Chogha Zanbil

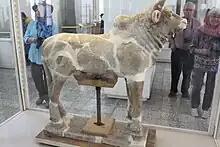
Bull with elamite inscription - Late 2nd millen BC - National museum of Iran - inventory number 3213

The site, measuring 96 hectares in area, was originally discovered by a geologist doing oil exploration in the area. He found an inscribed brick and, being an amateur archaeologist, took it to excavators then working at the site of Susa. The inscription described the building of a sacred city by one "Untash-Gal". It was surveyed and excavated by Roland de Mecquenem in